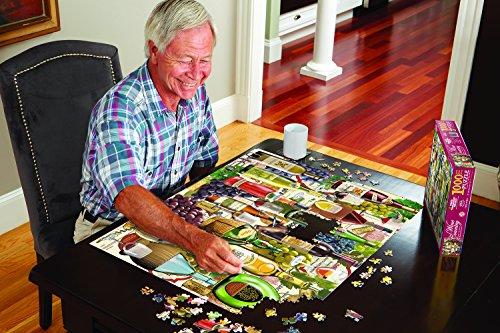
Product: White Mountain Puzzles General Store - 1000 Piece Jigsaw Puzzle
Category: Toys & Games | Puzzles | Jigsaw Puzzles
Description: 1000-Piece puzzle: thrill and challenge your family and friends piecing together this incredible 1000-Piece jigsaw puzzle.
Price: $24.00
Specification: ProductDimensions:12x2x10inches|ItemWeight:1.6pounds|ShippingWeight:1.6pounds(Viewshippingratesandpolicies)|DomesticShipping:ItemcanbeshippedwithinU.S.|InternationalShipping:ThisitemcanbeshippedtoselectcountriesoutsideoftheU.S.LearnMore|ASIN:B01F6W85AS|Itemmodelnumber:1217|Manufacturerrecommendedage:12yearsandup